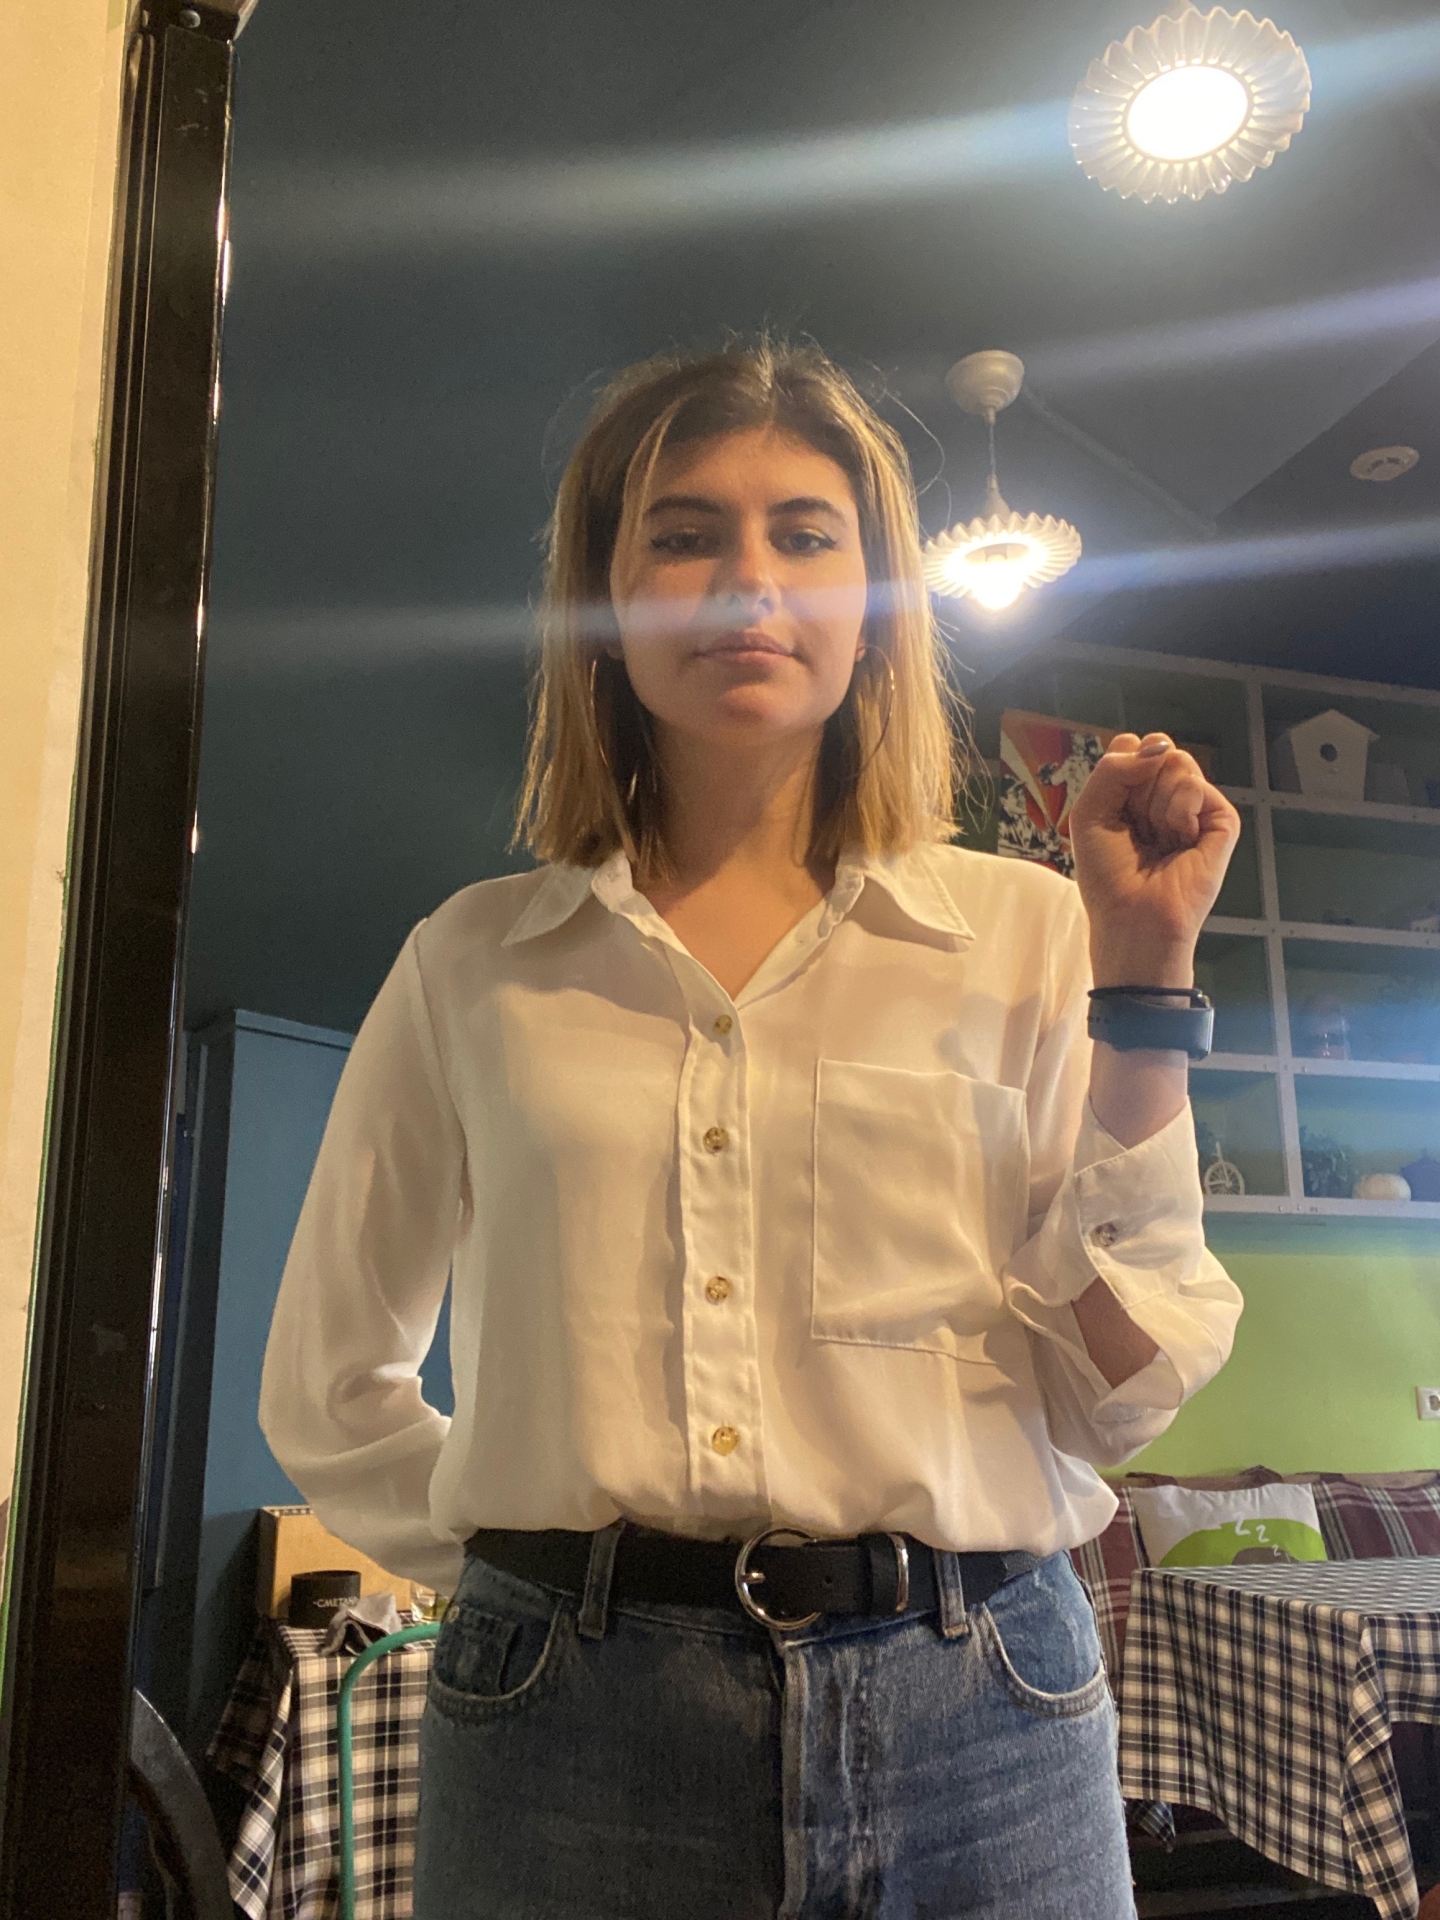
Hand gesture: fist